Abidjan

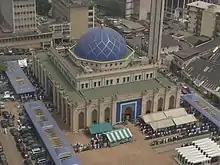
Great Mosque in Abidjan

The city is the foothold for the region's only railway: the Abidjan-Ouagadougou line, with stations in Treichville, Abobo and Adjamé. This line only has two trains, the "Gazelle" and the "Bélier", and links the two capitals in about 40 hours.